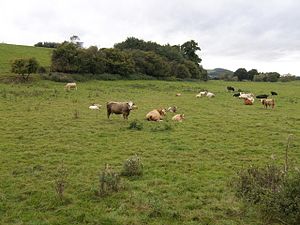
Herefordshire
Landskab i Herefordshire
Herefordshire er et grevskab i England. Det ligger i regionen Vest-Midlands. Det grænser op mod Shropshire, Worcestershire og Gloucestershire samt op mod de walisiske grevskaber Gwent og Powys.